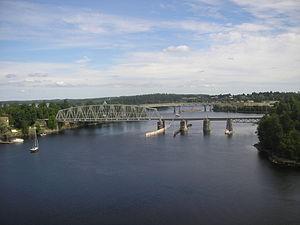
La Voie ferrée Huutokoski–Parikkala est une voie ferroviaire du réseaux de chemin de fer finlandais qui va de Huutokoski à Parikkala.